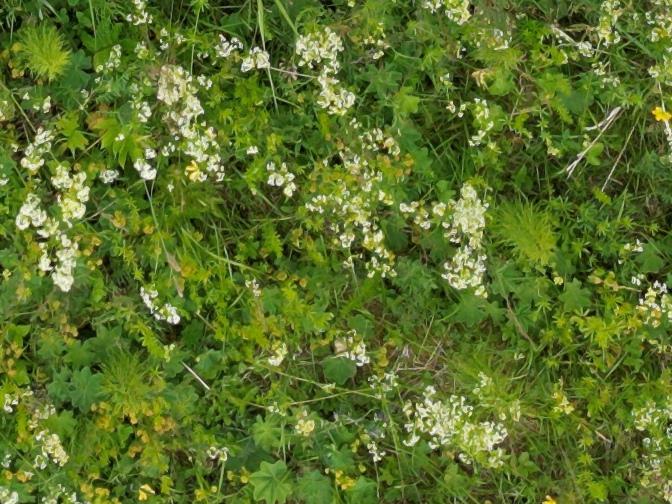
Flowers visible: yarrow flowers, yarrow flowers, yarrow flowers, yarrow flowers, yarrow flowers, yarrow flowers, yarrow flowers, yarrow flowers, yarrow flowers, yarrow flowers, yarrow flowers